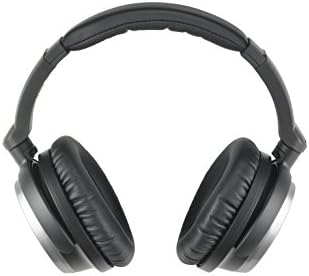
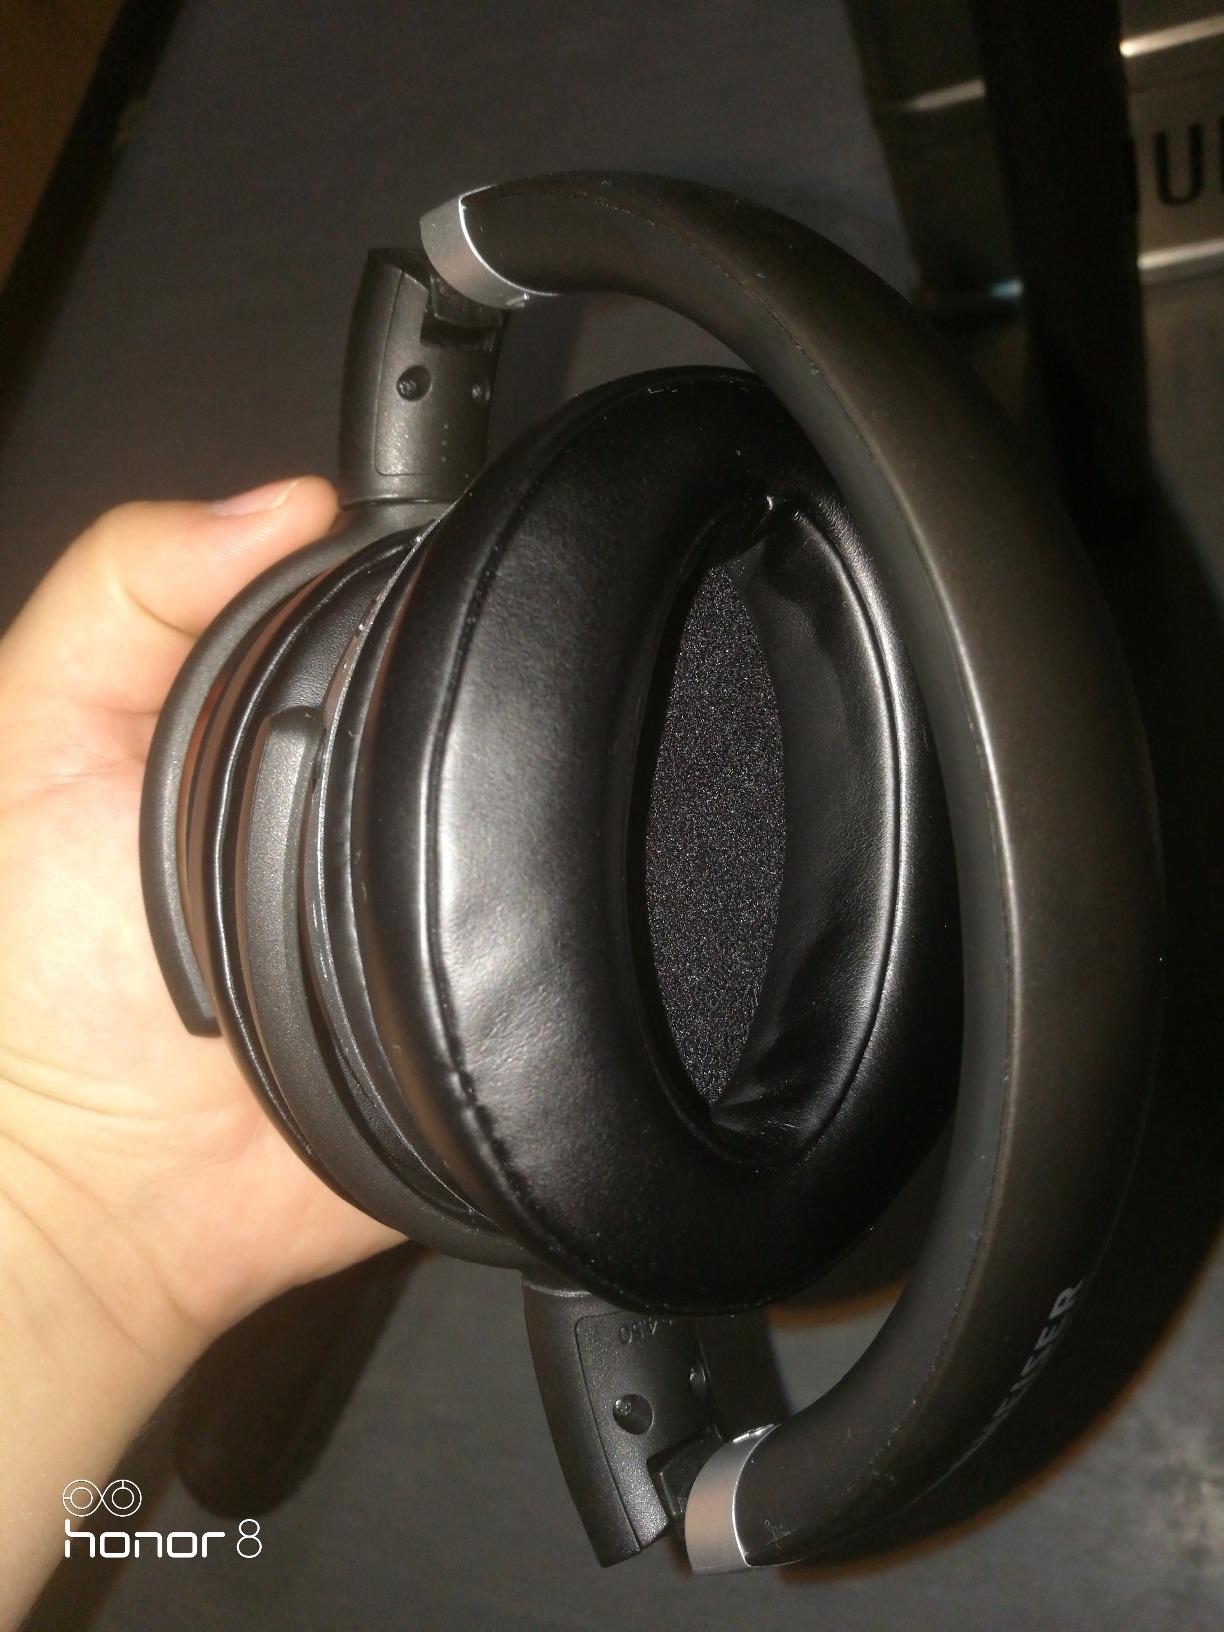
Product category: headphones
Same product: no